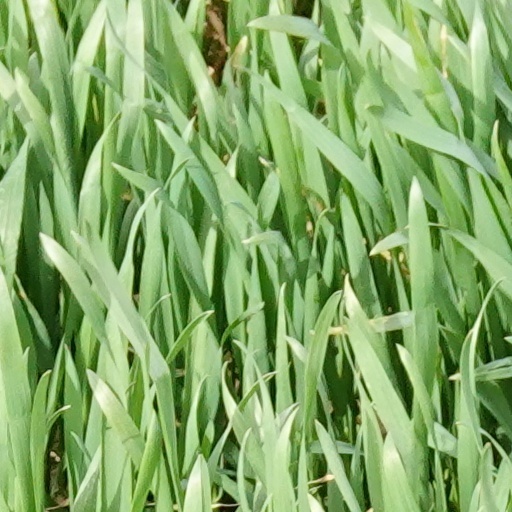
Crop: wheat